Tengellidae

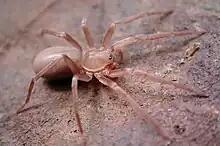
Titiotus sp. from northern California, west of the Great Central Valley.

Tengellidae is a former family of spiders that has been merged into the family Zoropsidae. Genera formerly placed in Tengellidae now in Zoropsidae include: